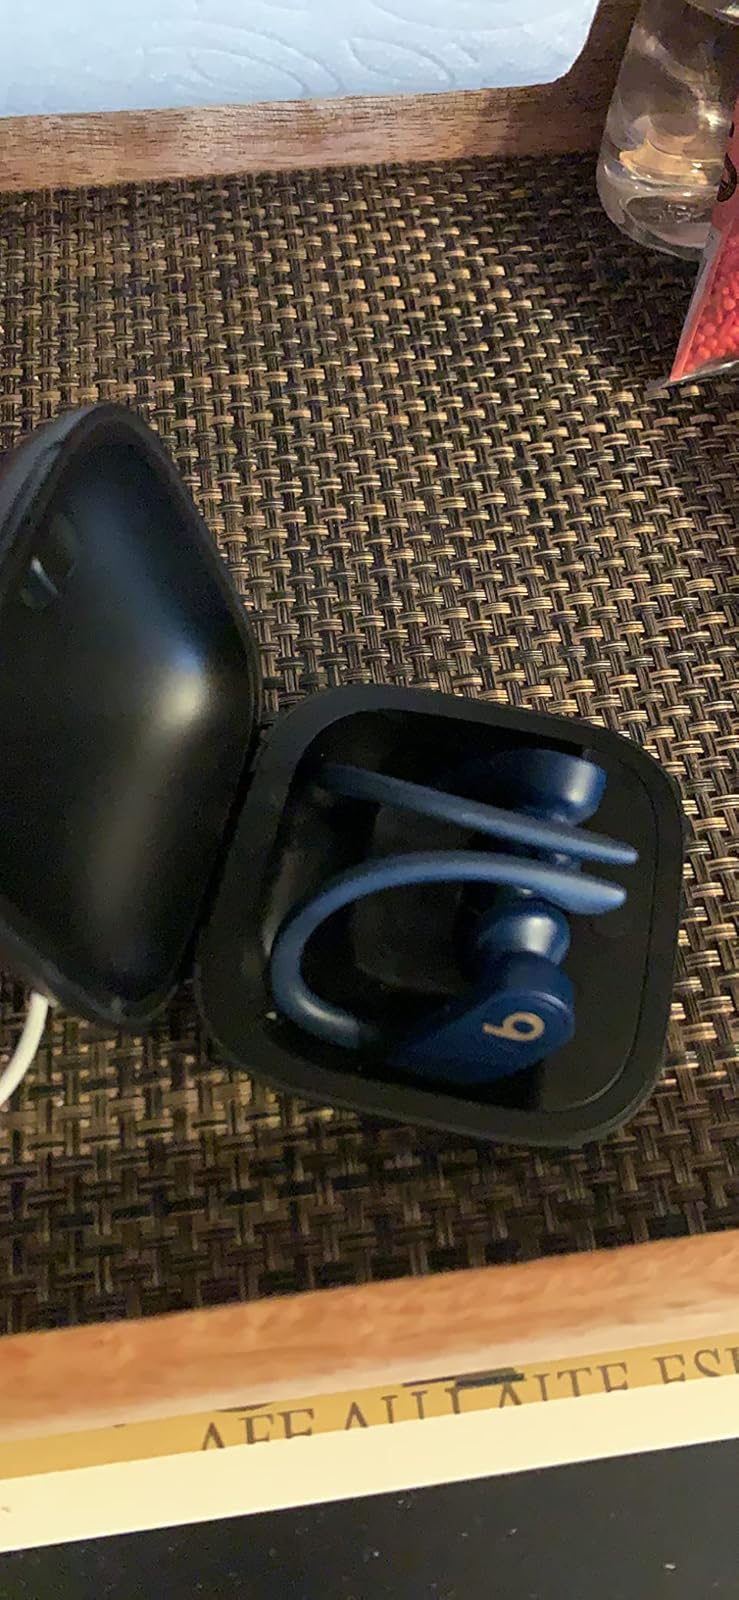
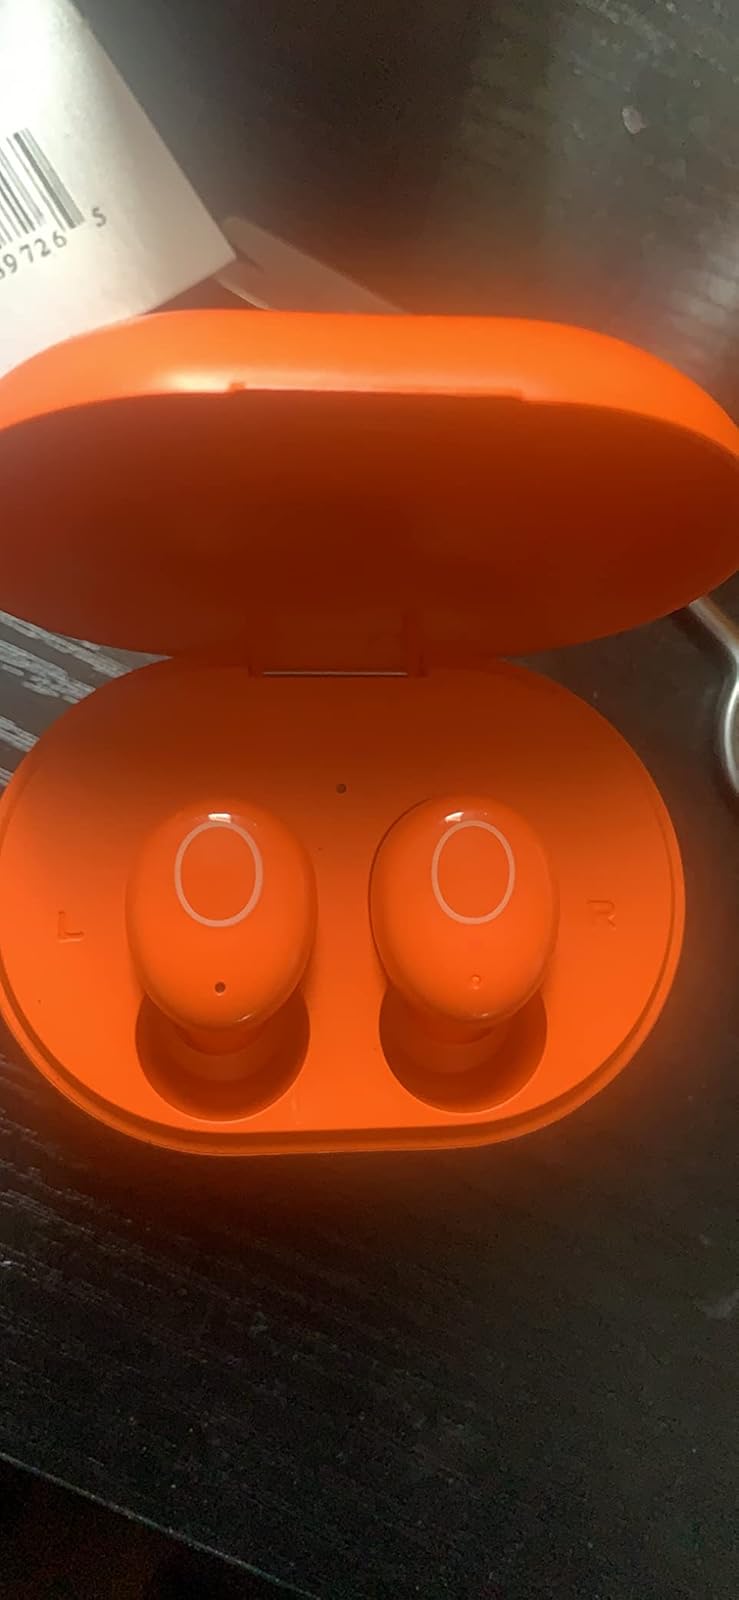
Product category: earbuds
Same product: no